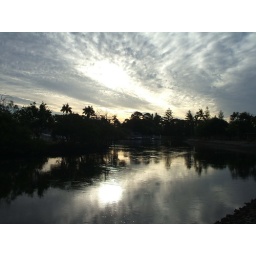
This is the river near my house